2012 BFI London Film Festival Awards

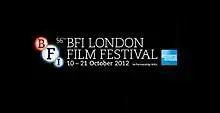
Festival poster

The 2012 BFI London Film Festival Awards were held on 20 October 2012 during the BFI London Film Festival, which ran from 10 to 21 October. It was hosted by Sue Perkins at the Banqueting House in London, England. There were four awards presented, along with the BFI Fellowships that went to Tim Burton and Helena Bonham Carter.